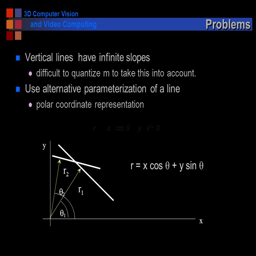
lines have infinite slopes l difficult to quantize m to take this into account .